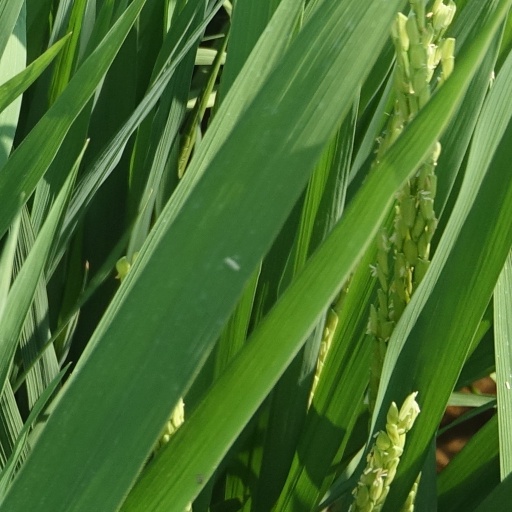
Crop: rice